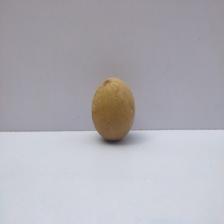
Size: Medium